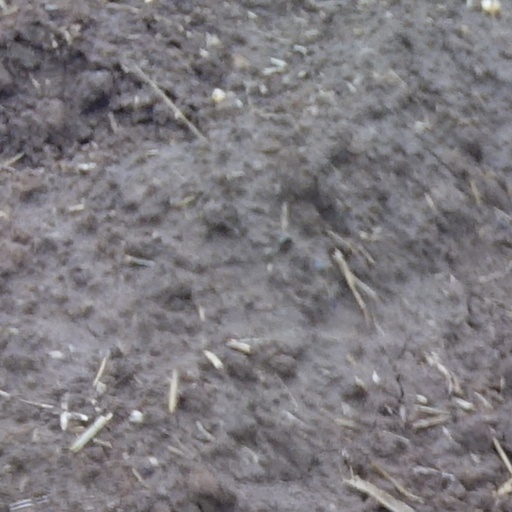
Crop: wheat